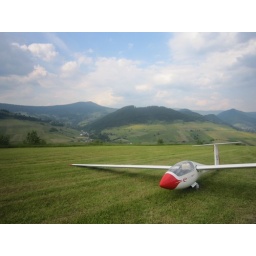
Nice field in the mountains